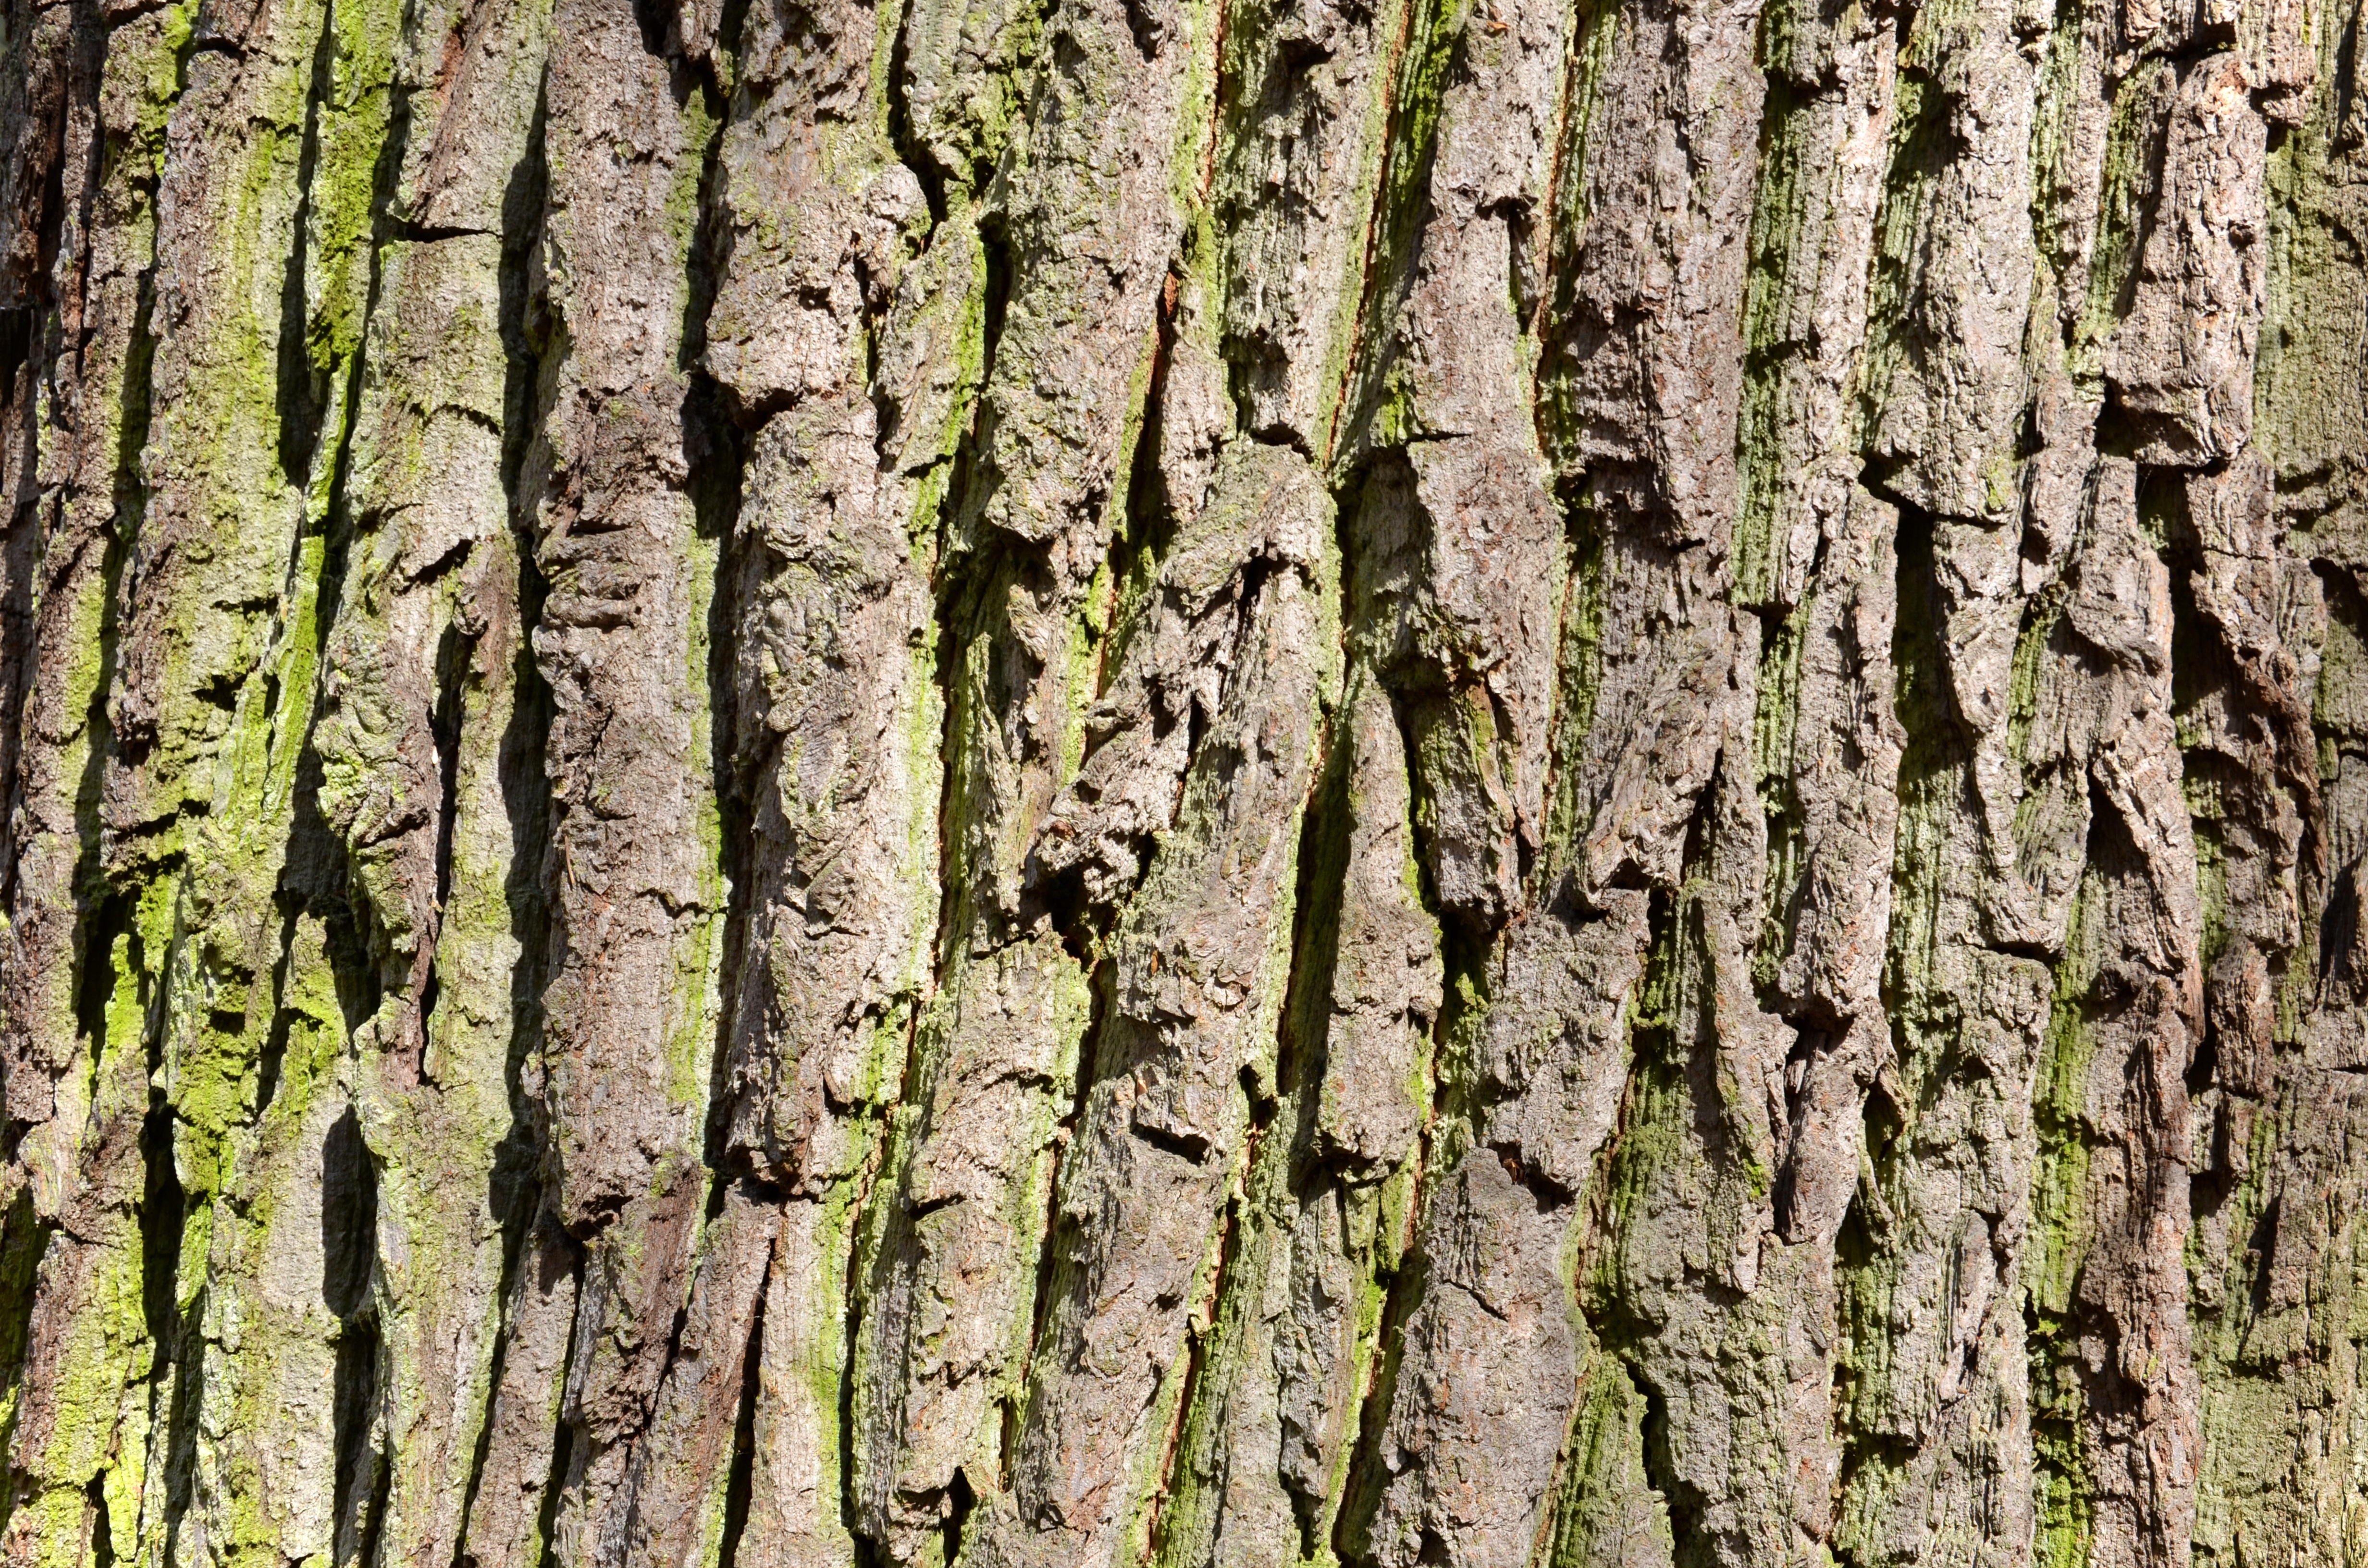
tree, forest, branch, plant, leaf, flower, trunk, bark, green, birch, soil, surface, strain, deciduous, oak, grove, woodland, tree bark, old tree, flowering plant, the bark of the tree, plant stem, woody plant, land plant